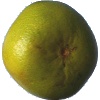
Label: Pomelo Sweetie 1